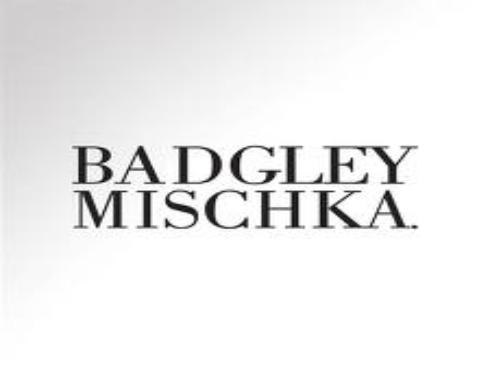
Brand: Badgley Mischka
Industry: Clothes